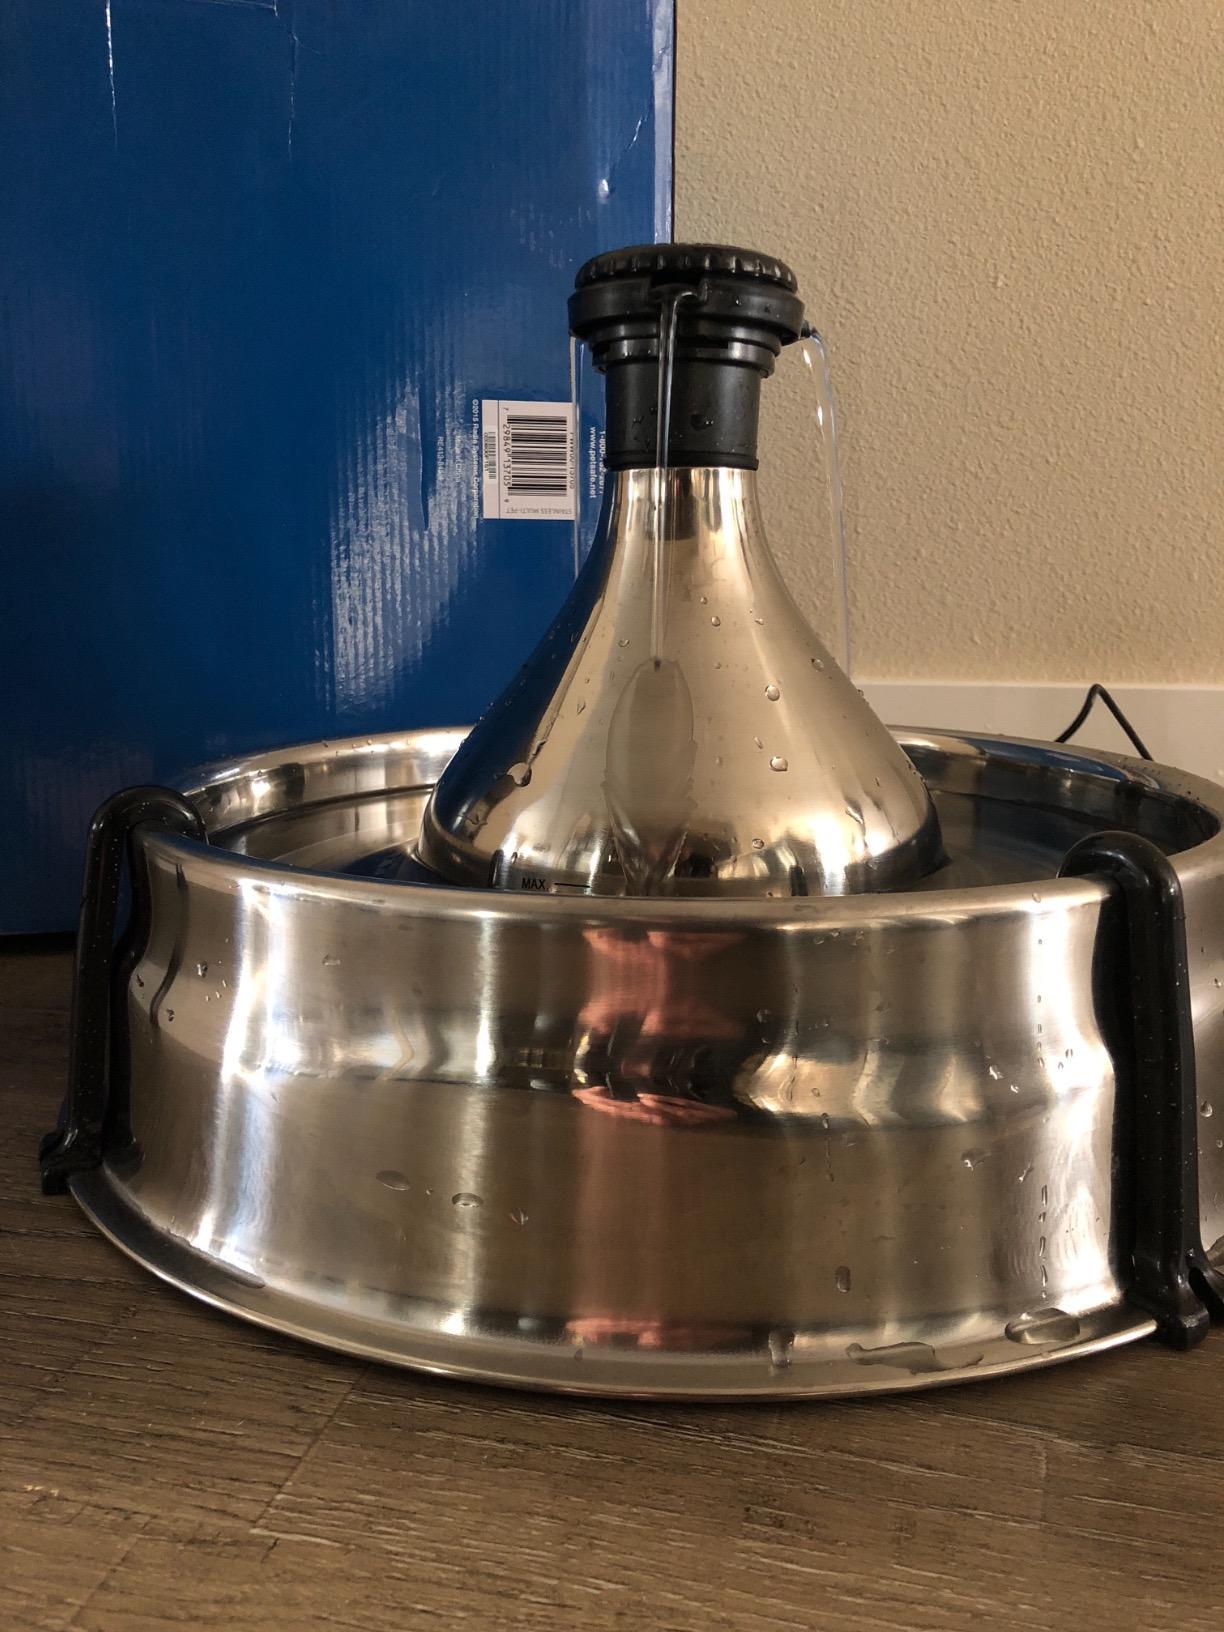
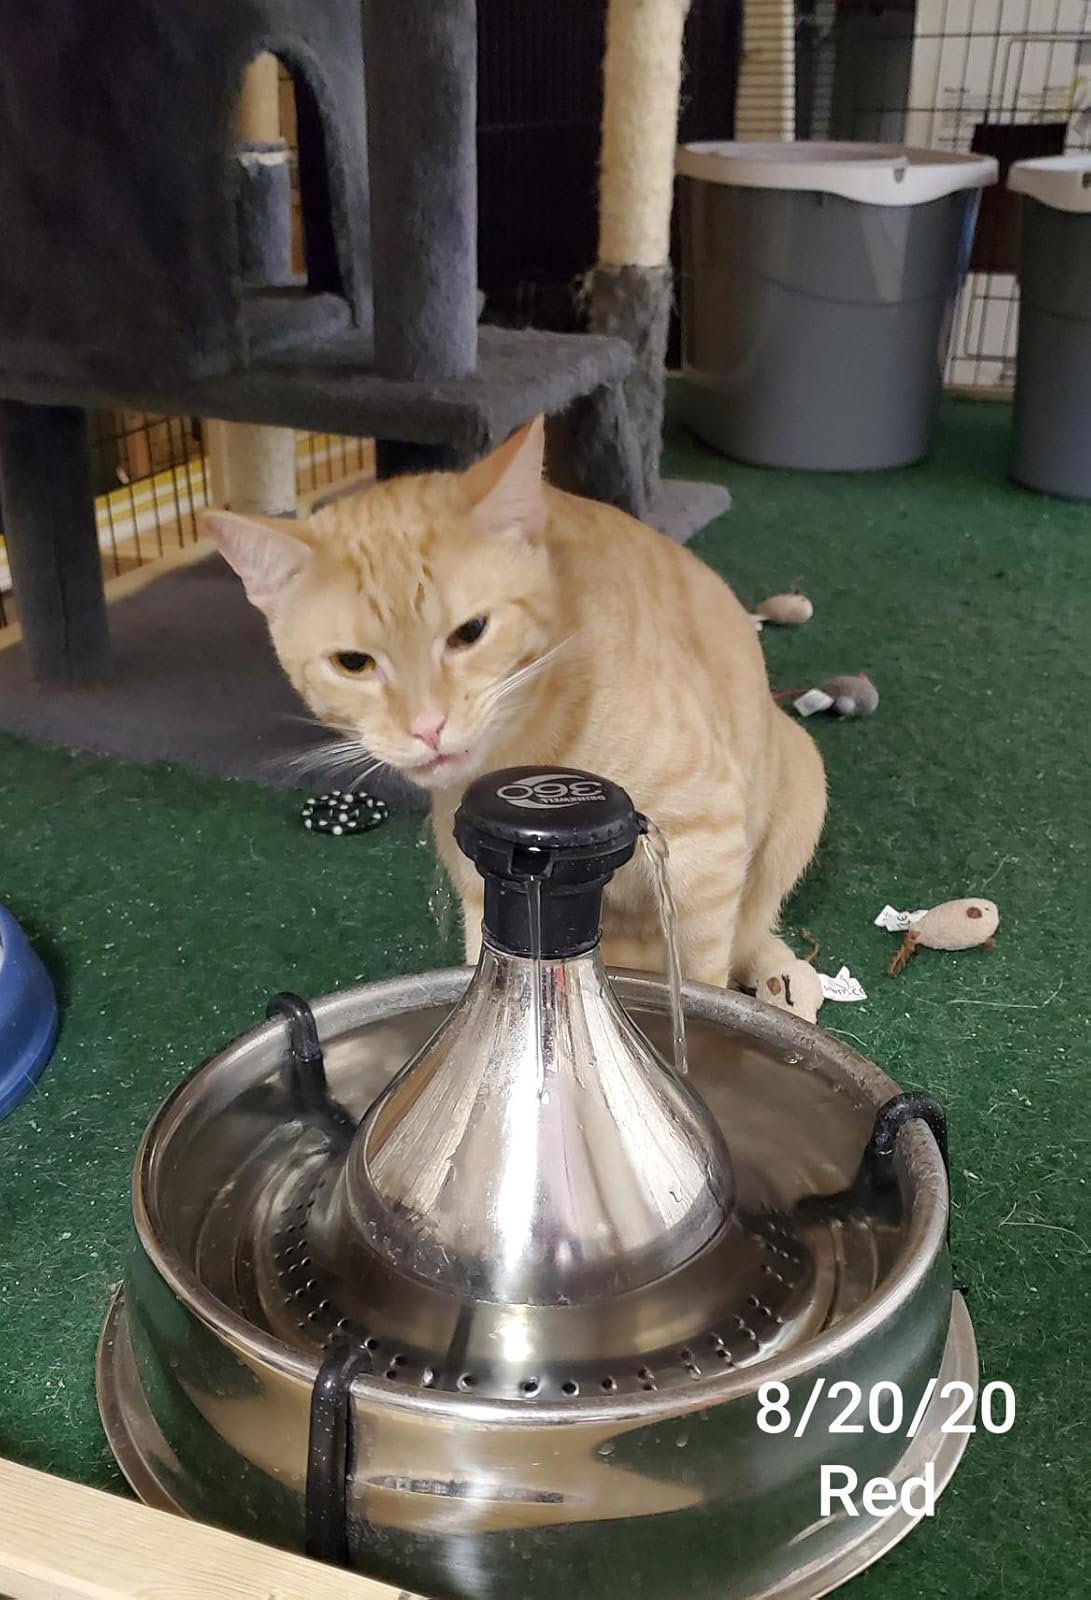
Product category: items_bowl
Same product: yes